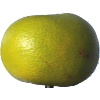
Label: Pomelo Sweetie 1